M1919 Browning machine gun

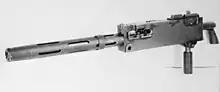
The original M1919 tank MG

With assistance from firearms engineers at Fabrique Nationale de Herstal, Belgium, the Model 1919 was completely re-engineered into the .30 caliber AN/M2 (Army-Navy) aircraft machine gun (not to be confused with the .50 caliber AN/M2 or the 20mm AN/M2, the two other primary US aircraft weapons of WWII). The .30 in M2/AN Browning was widely adopted as both a fixed (offensive) and flexible (defensive) weapon on aircraft. Aircraft machine guns required light weight, firepower, and reliability, and achieving all three goals proved a difficult challenge, with the mandate for a closed bolt firing cycle to enable the gun to be safely and properly synchronized for fixed-mount, forward-aimed guns firing through a spinning propeller, a necessity on many single-engined fighter aircraft designs through to nearly the end of World War II. The receiver walls and operating components of the M2 were made thinner and lighter, and with air cooling provided by the speed of the aircraft, designers were able to reduce the barrel's weight and profile. As a result, the M2 weighed two-thirds that of the 1919A4, and the lightened mechanism gave it a rate of fire approaching 1,200 rpm (some variants could achieve 1,500 rpm), a necessity for engaging fast-moving aircraft. The M2's feed mechanism had to lift its own loaded belt out of the ammunition box and feed it into the gun, equivalent to a weight of 11 lb (5 kg). In Ordnance circles, the .30 AN/M2 Browning had the reputation of being the most difficult-to-repair weapon in the entire US small arms inventory.